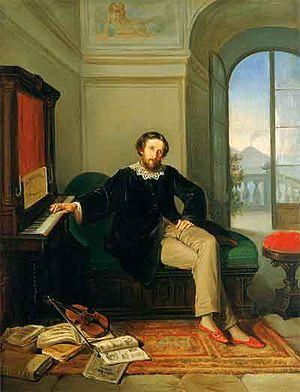
Vincenzo Petroccelli mieux connu comme Vincenzo Petrocelli, né à Cervaro le 6 juillet 1823 et mort à Naples le 2 février 1896, est un peintre italien.